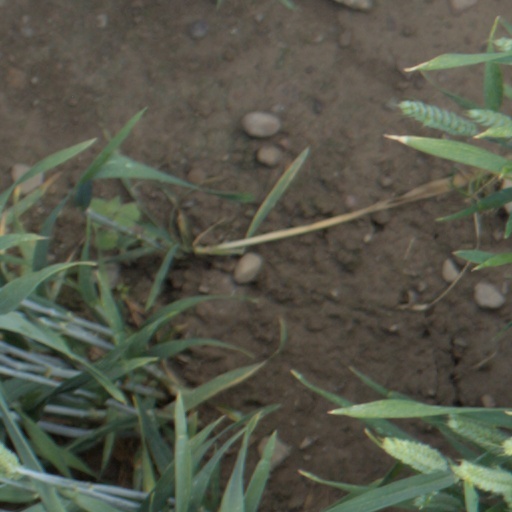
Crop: wheat